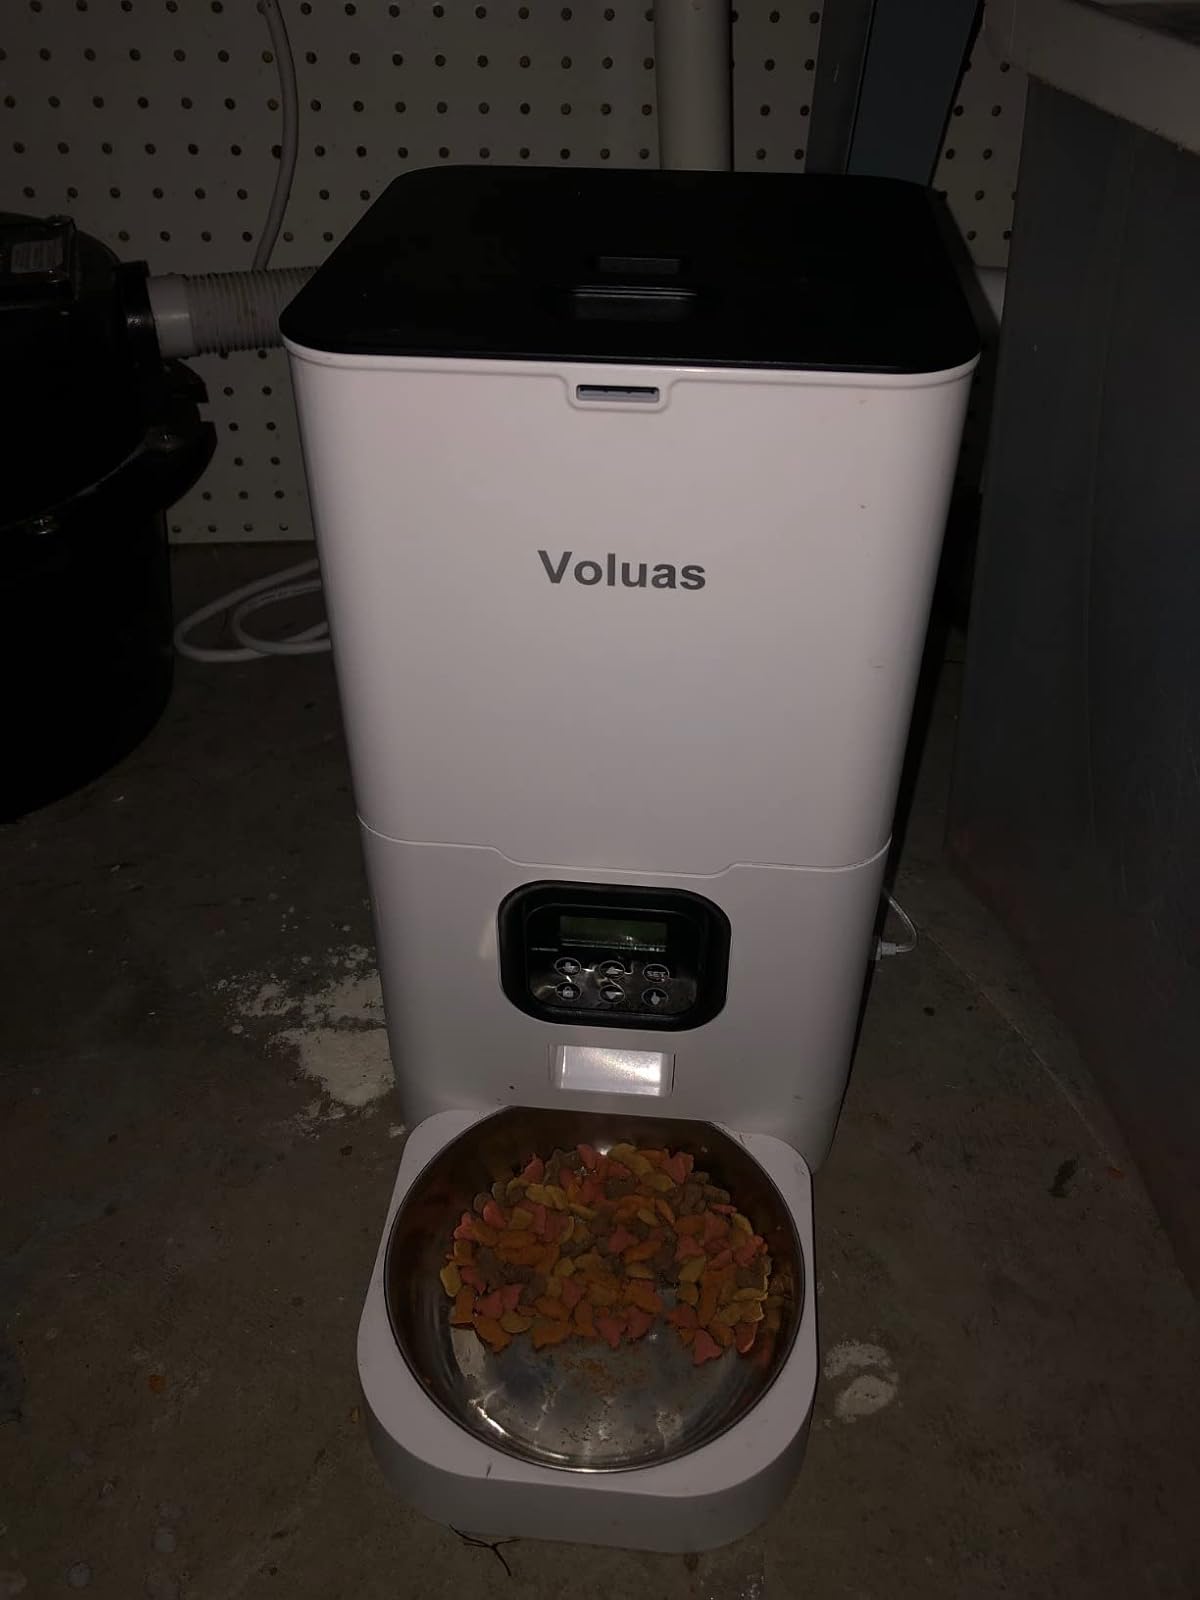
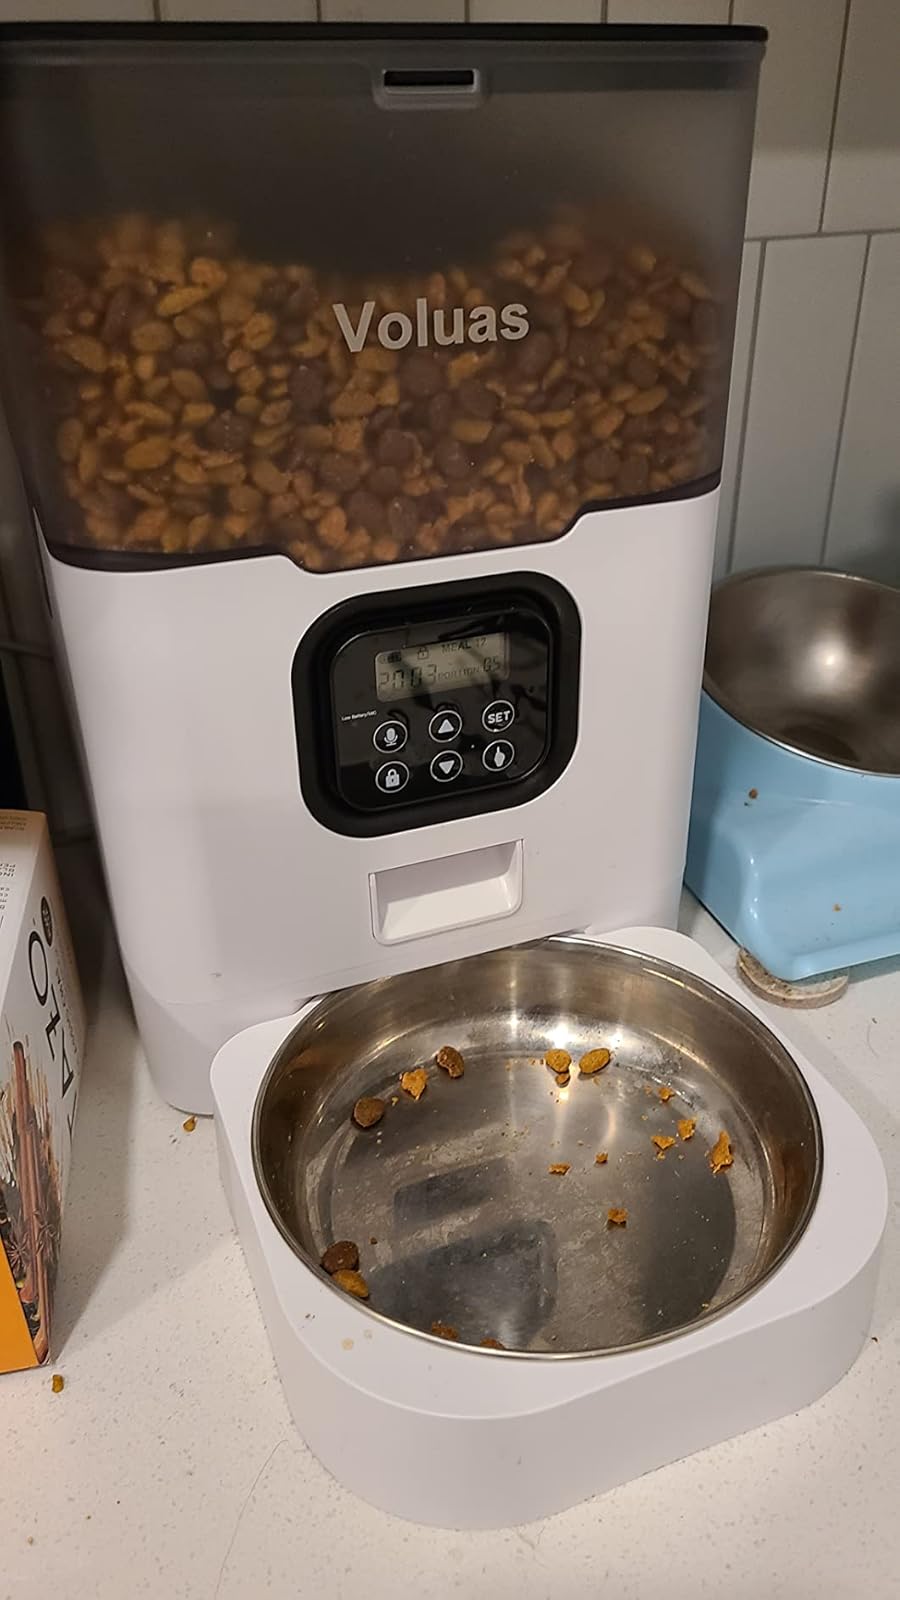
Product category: items_feeder
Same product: no